St Ann's Church, Manchester

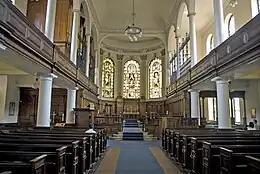
Interior of St Ann's Church

The Mosleys were the Lords of the Manor of Manchester and in 1693 the manor was inherited by Lady Ann Bland, daughter of Sir Edward Mosley. Lady Bland was a leader of fashion in Manchester, staunch in her religious and political views as a member of the Low Church Party: she herself at first worshipped at the Presbyterian church in the centre of the town. In 1695, however, Henry Newcome, the incumbent, died and Lady Bland decided to found a church of her own. In 1708, Parliament was petitioned to seek permission to build a new church, as the population of Manchester was increasing rapidly. On 18 May 1709, Lady Bland laid the foundation stone of a new church at one end of Acres Field. On 17 July 1712, the church was consecrated by the Bishop of Chester and was dedicated to Saint Anne, the Virgin Mary's mother, which was a compliment both to the founder and to the reigning monarch, Queen Anne. Lady Bland herself is buried in the Church of St James, Didsbury, where a memorial plaque commemorates her life.